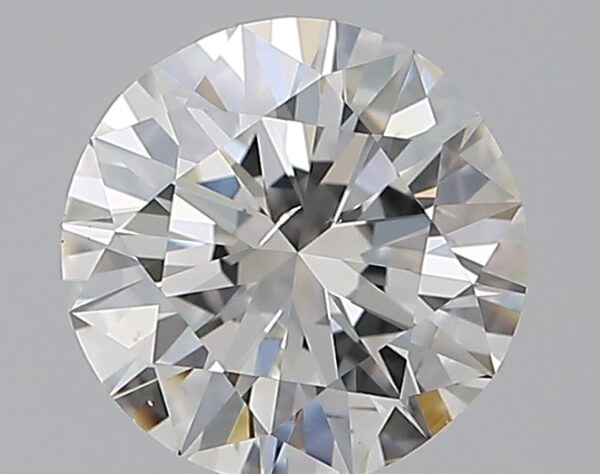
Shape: round
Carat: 1
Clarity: SI1
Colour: G
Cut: EX
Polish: EX
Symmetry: VG
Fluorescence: N
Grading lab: GIA
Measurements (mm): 6.44 x 6.52 x 3.93